Jorge Lorenzo

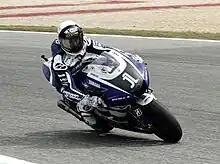
Lorenzo at the 2011 Portuguese Grand Prix

Lorenzo started the season with four podium finishes in the first five races, including a victory at the Spanish Grand Prix; he was benefitted from a collision between Casey Stoner and Valentino Rossi, with both riders coming off their bikes, and Lorenzo eventually won the race by almost twenty seconds. He held the championship lead into the British Grand Prix, where he crashed out of the race, held in wet conditions, while running third. After a sixth-place finish at Assen, Lorenzo then finished each of the next eight races in the top four placings, winning two of them, at Mugello, and Misano.